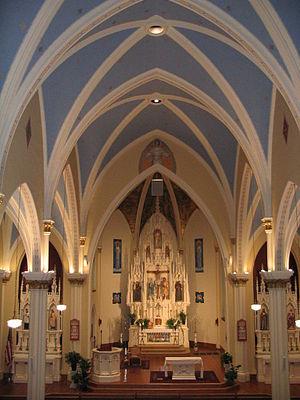
L'église des Anges-Gardiens est l'édifice catholique de Chaska dans le Minnesota. Cette église historique dépend de l'archidiocèse de Saint Paul et Minneapolis.